History of Mexico

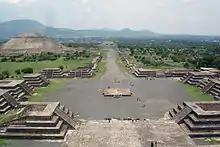
Teotihuacan view of the Avenue of the Dead and the Pyramid of the Sun, from the Pyramid of the Moon

The city is thought to have been established around 100 BCE and continued to be built until about 250 CE. The city may have lasted until sometime between the 7th and 8th centuries CE. At its zenith, perhaps in the first half of the 1st millennium CE, Teotihuacan was the largest city in the pre-Columbian Americas. At this time, it may have had more than 200,000 inhabitants, placing it among the world's largest cities in this period. Teotihuacan was even home to multi-floor apartment compounds built to accommodate this large population.